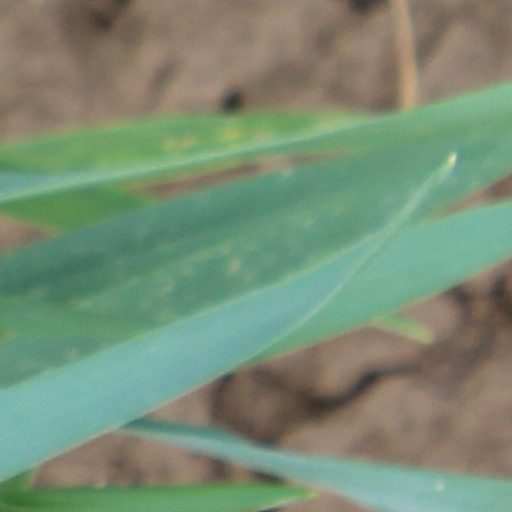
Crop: wheat